Chris Santos

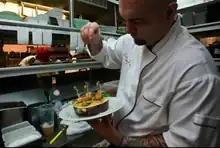

Chris Santos is a New York City chef and the former executive chef and owner of The Stanton Social on New York's Lower East Side. In late 2010, he opened Beauty & Essex, a 250-seat, restaurant in the heart of the lower east side. He is a recurring guest judge on the Food Network show "Chopped", and is developing a show of his own.